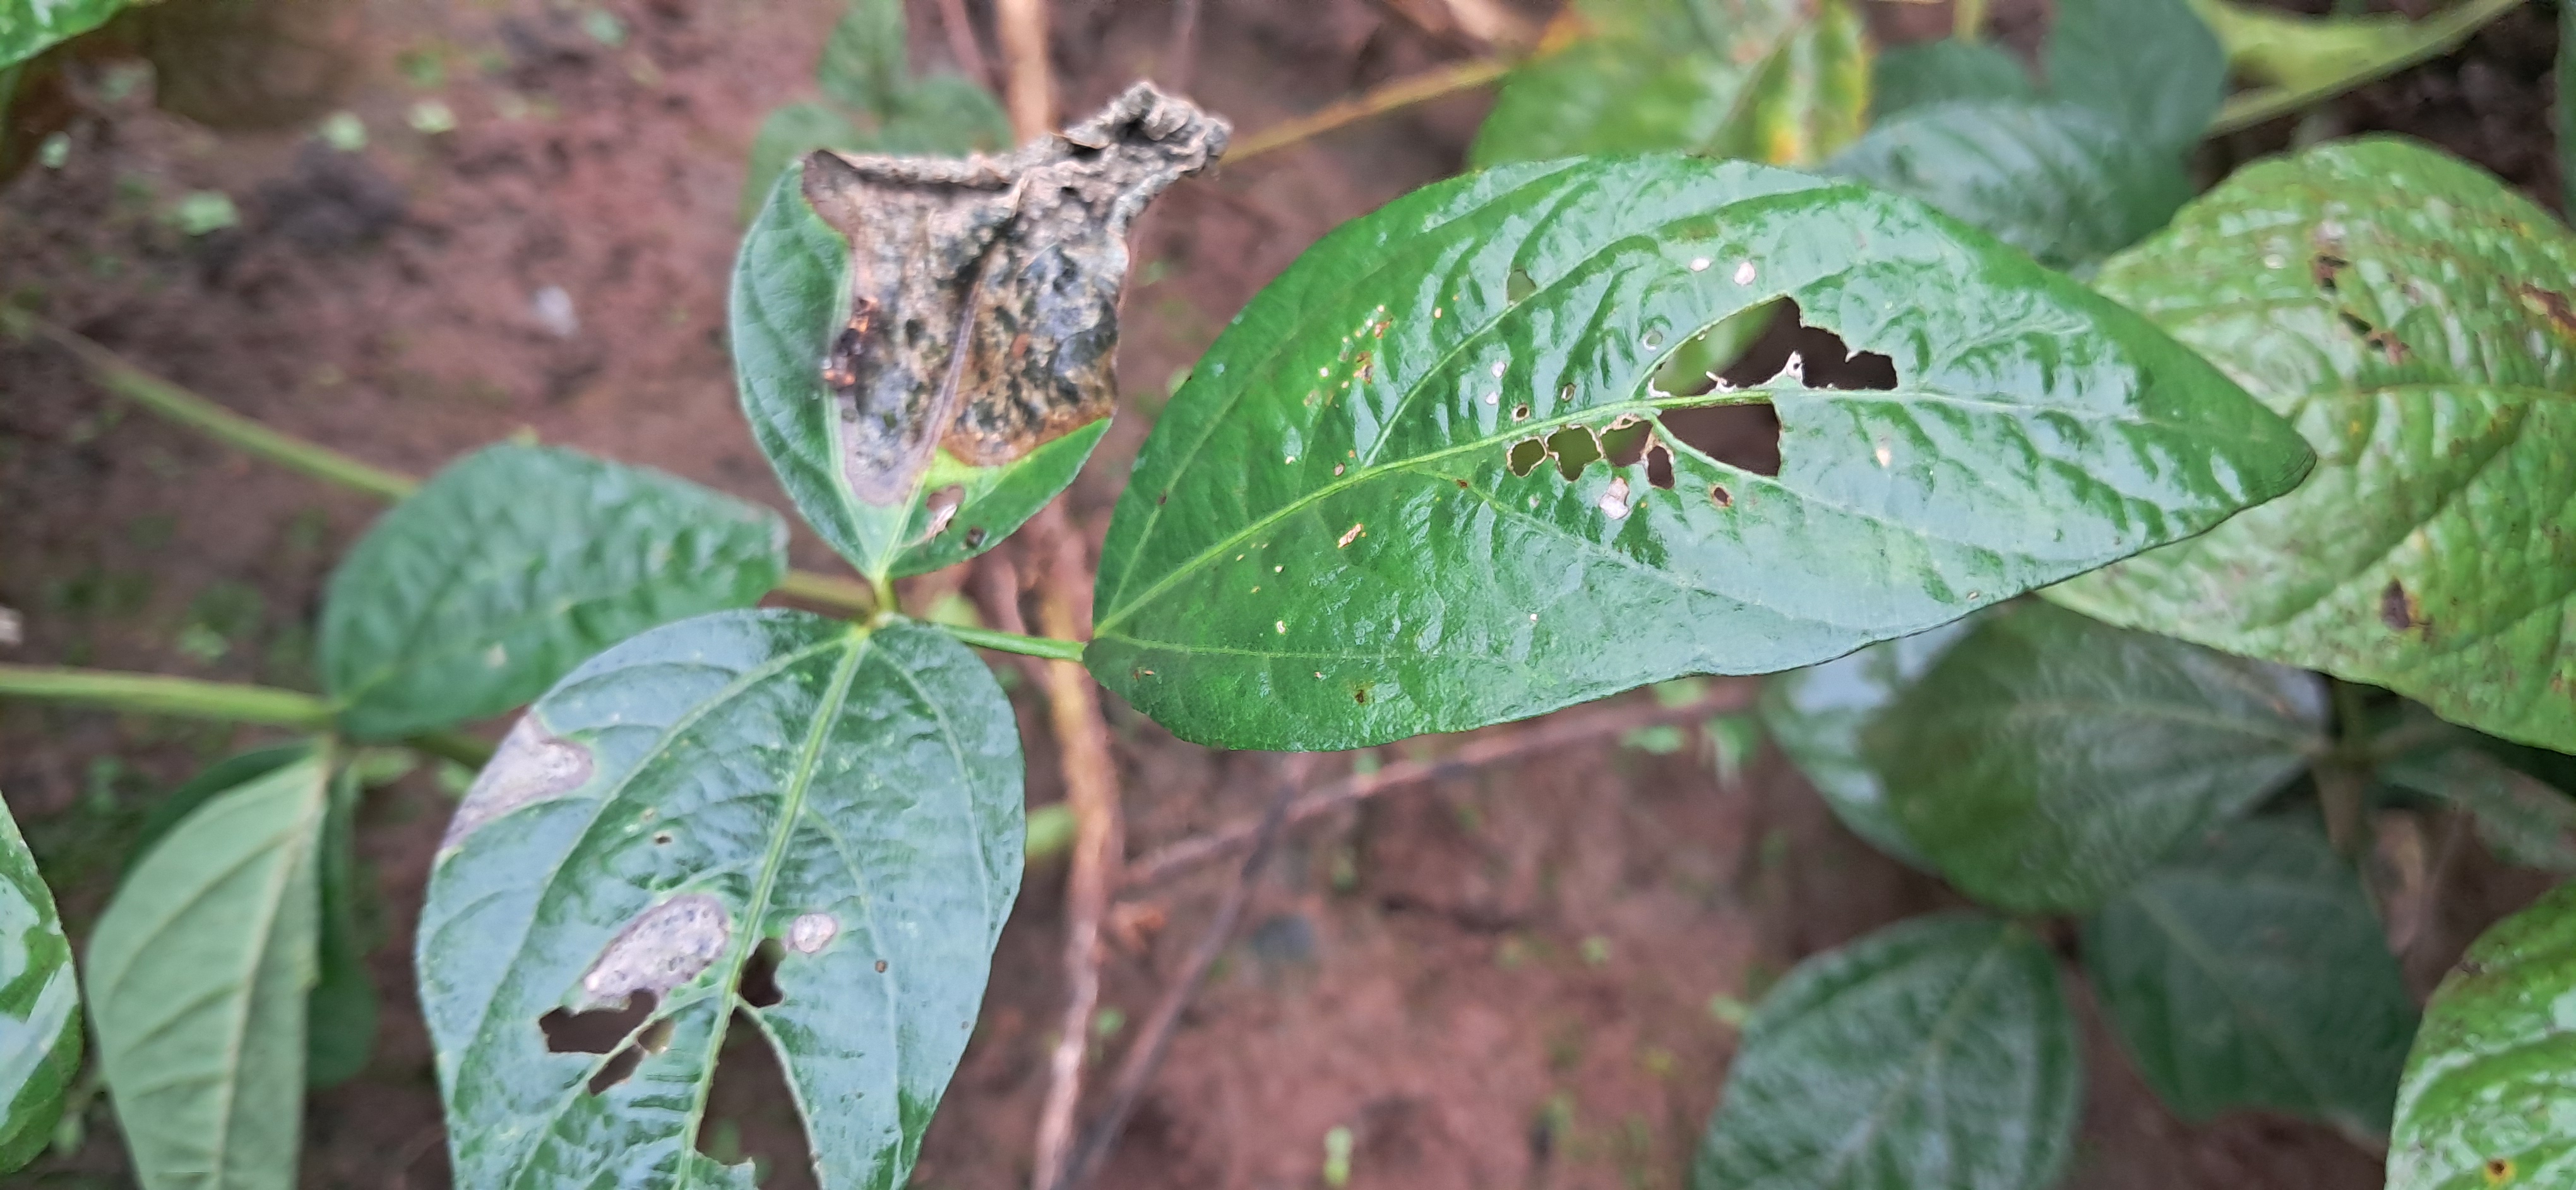
Label: Caterpillar_Semilooper_Pest